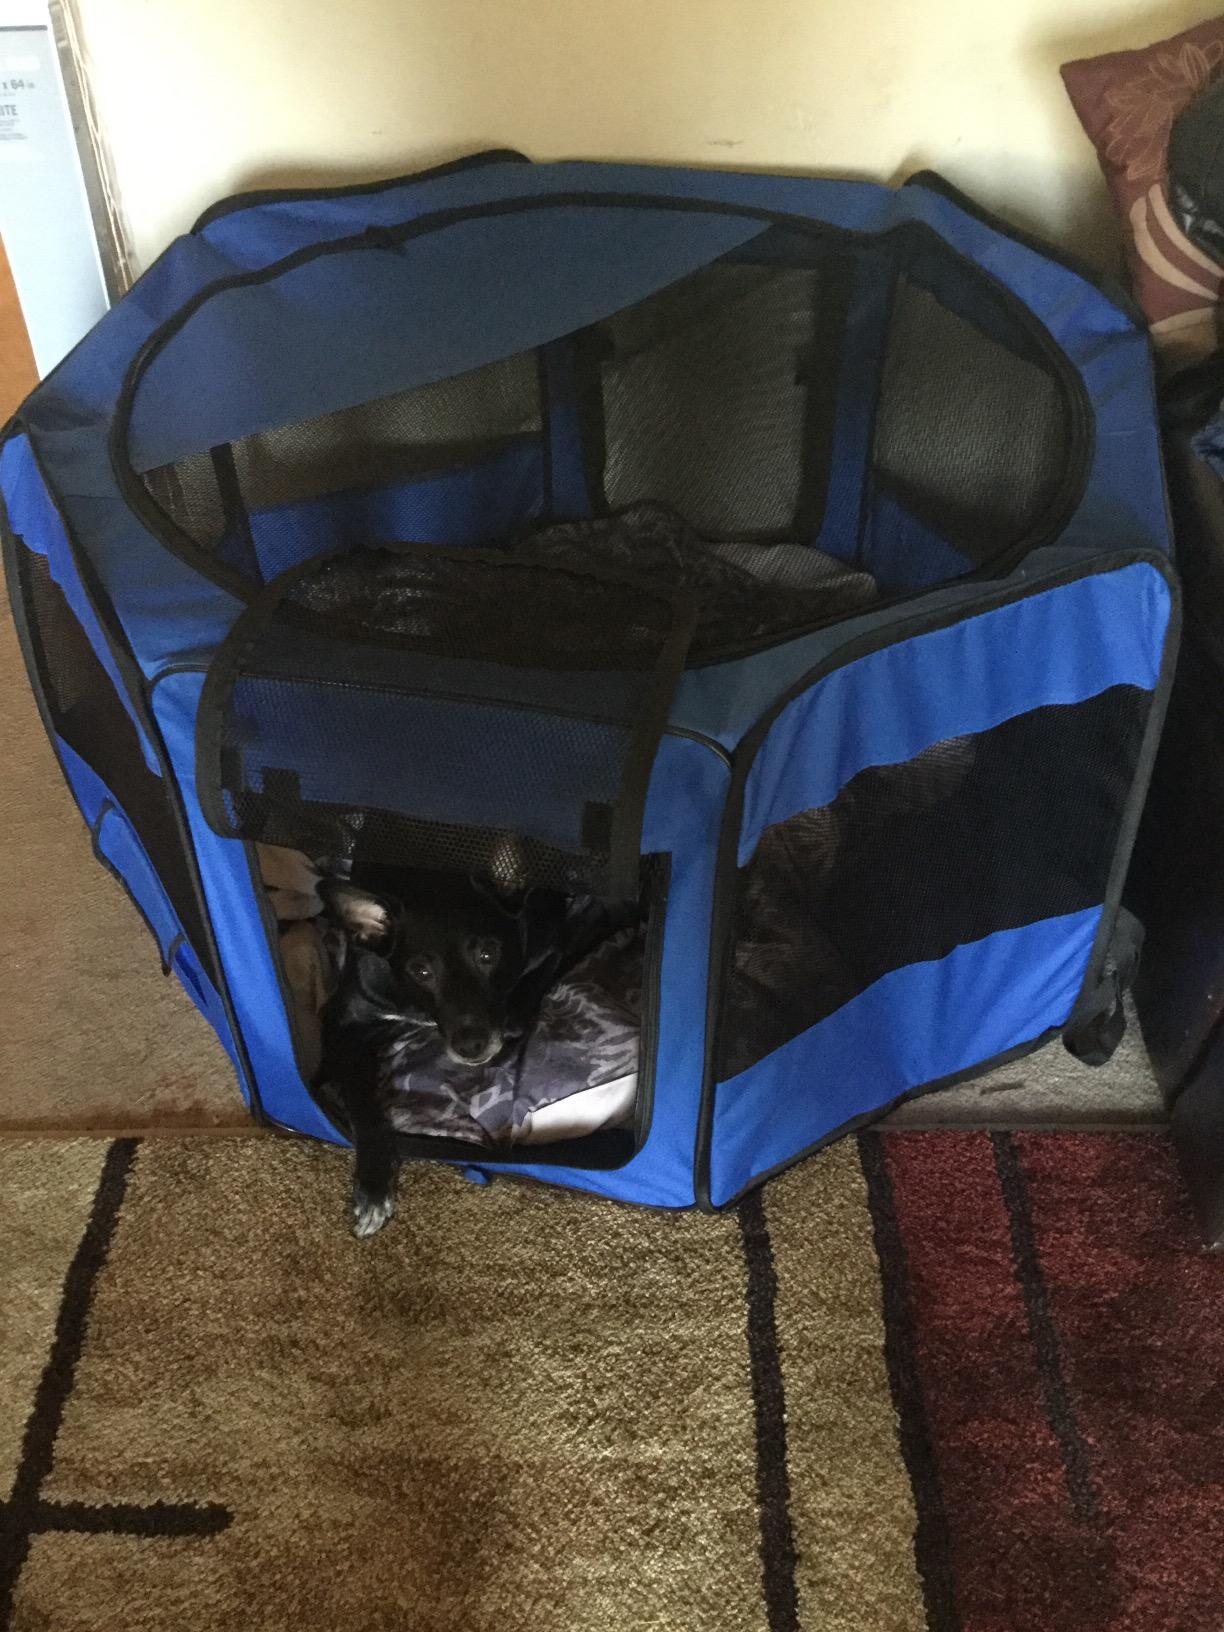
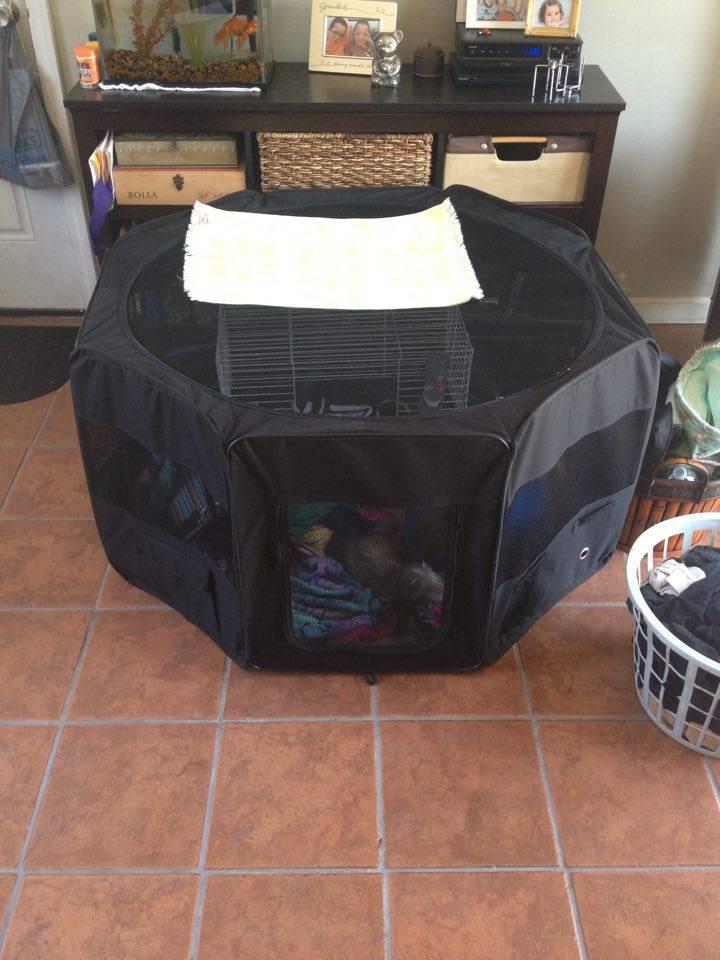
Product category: items_kennel
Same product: no